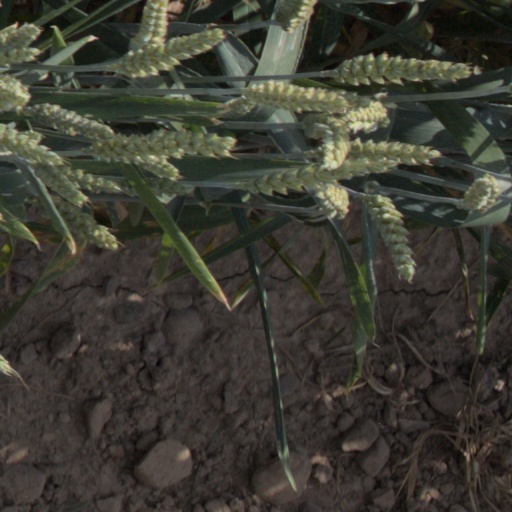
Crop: wheat